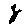
Label: 8